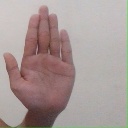
अक्षर: ध